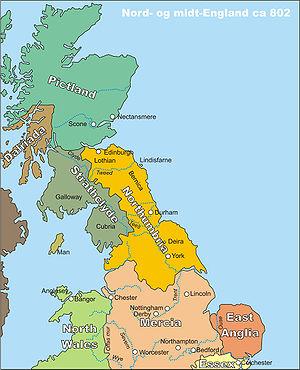
Le royaume anglo-saxon de Northumbrie est issu de l'union des royaumes de Bernicie et de Deira, tous deux fondés vers le milieu du VIᵉ siècle. Cette union, accomplie pour la première fois par Æthelfrith vers 604, est remise en question à plusieurs reprises durant la première moitié du VIIᵉ siècle : les puissants rois Edwin et Oswald de Northumbrie parviennent à régner sur les deux royaumes, mais leur œuvre se défait dès leurs morts respectives. C'est Oswiu qui assure définitivement l'union des deux royaumes, en 654 ou 655.